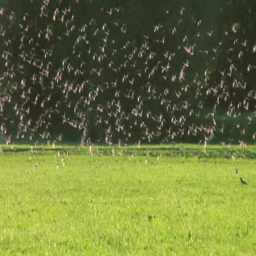
flock of birds flying over a field